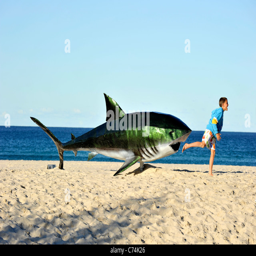
a boy plays with a sculptured shark